Active Seismic Experiment

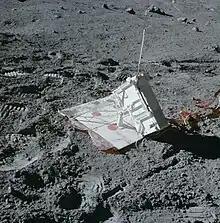
Apollo 16 Active Seismic Experiment.

The new mortar base used to improve the experiment after problems were encountered with Apollo 14's. The mortar, geophones, and thumper were stored on the first subpackage. The base of the mortar box was stored on the second subpackage. Three grenades were fired, up to a distance of 900 m. After three of the explosives were fired successfully, the pitch sensor went off scale. A range wire for one grenade has been suggested as the cause of the failure, producing a downward force after grenade launch. Normal real-time event data were not received during flight. It was then decided not to fire the fourth explosive. Nineteen of the Thumper charges were successfully fired.